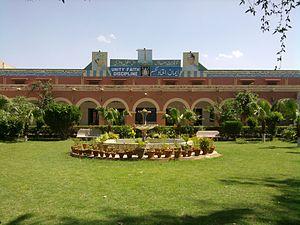
Les villes du Pakistan regroupent au total environ 76 millions d'habitants en 2017, soit 36 % de la population de ce pays d'Asie du Sud selon le Bureau pakistanais des statistiques. Dix d'entre elles dépassent le million d'habitants, et la plus grande, Karachi, est l'une des plus grandes mégapoles du monde, avec près de quinze millions d'habitants. En dehors de celle-ci, la majorité des grandes villes se situent dans le nord de la province du Pendjab, partie la plus urbanisée du pays.